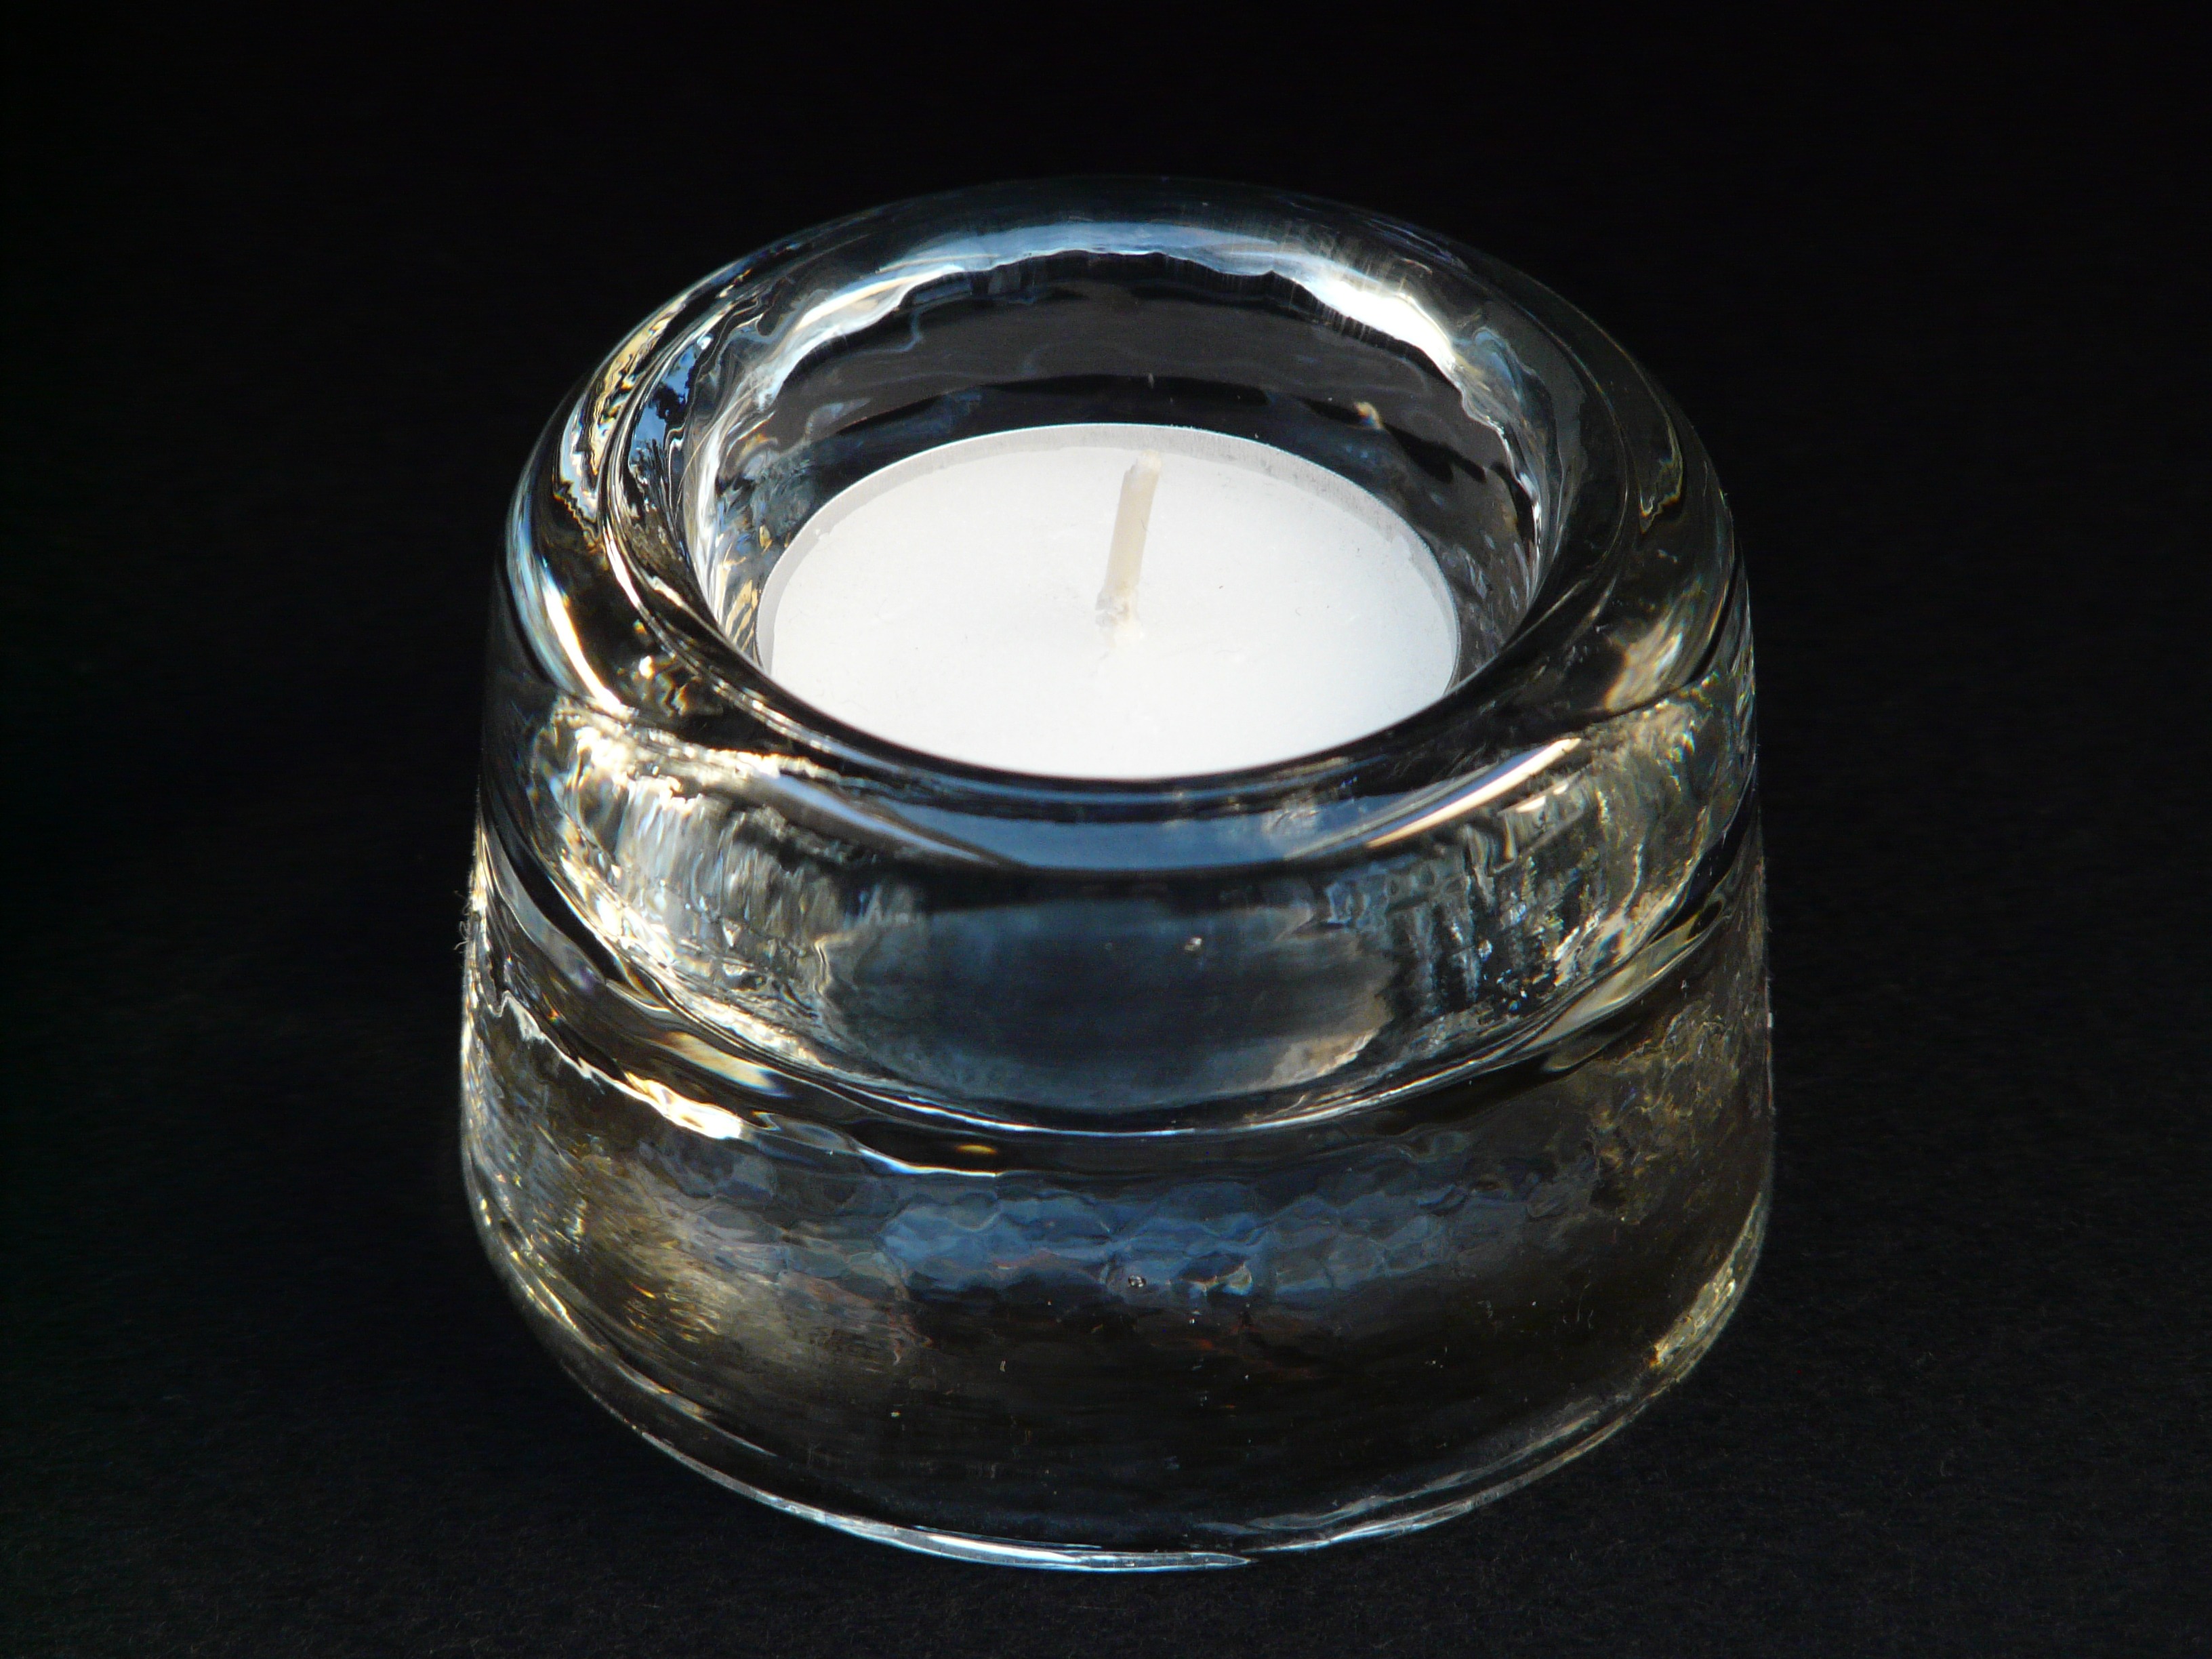
ring, glass, candle, lighting, candlestick, burn, transparent, jewellery, silver, tealight, windlight, burning down, fashion accessory